Secret (Madonna song)

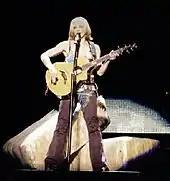
Madonna performing "Secret" during the Drowned World Tour (2001). It was the third highest debut on the "Billboard" Hot 100 of her career at that time.

In the United States it debuted at number 30 on the "Billboard" Hot 100 issue dated October 8, 1994 and it sold 18,000 units in its first-week. It was the third highest debut of Madonna's music career at that time, following "Erotica" at number 13 (1992) and "Rescue Me" at number 15 (1991). According to journalist Liz Smith, "Secret" became the most requested song on US radios after it was sent for airplay, being spun on 152 radio stations and gaining around 1,900 spins. Following the release of the commercial CD formats the next week, the song debuted on the Singles Sales chart at number 18 with 18,000 units sold. It also peaked at number three on the US Top 40/Mainstream chart and at number two on the Adult Contemporary chart. On the Dance Club Play chart, it peaked at number one for two weeks, aided by the remixes from Vasquez. At the Year-end Hot 100 ranking for 1994, "Secret" was placed at number 84 and for 1995, it was ranked at number 71. "Secret" was certified gold by the Recording Industry Association of America (RIAA) on January 5, 1995, for shipment of 500,000 copies of the single. In Canada the song debuted at number 91 on the "RPM" 100 Hit Tracks chart the week of October 3, 1994, eventually peaking at number one for three consecutive weeks starting from November 14, 1994. On the "RPM" 1994 year-end chart, the song finished at number 23.